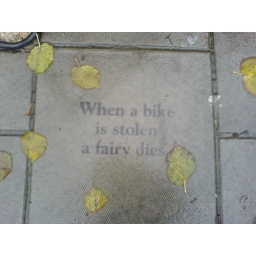
spotted by some bike racks in southville, bristol